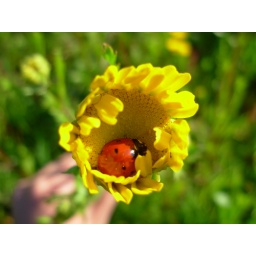
she sleeps peacefull in a friendly yellow flower :D